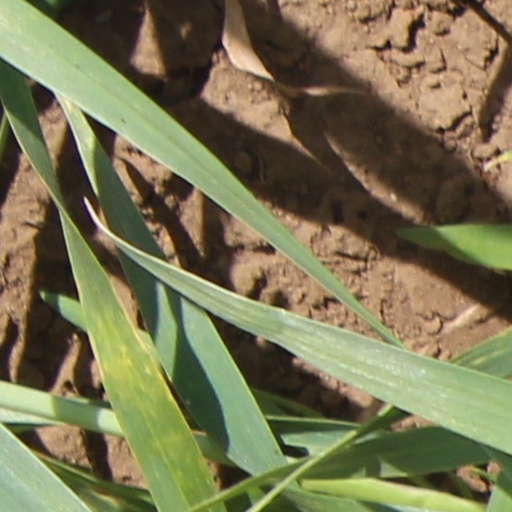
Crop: wheat